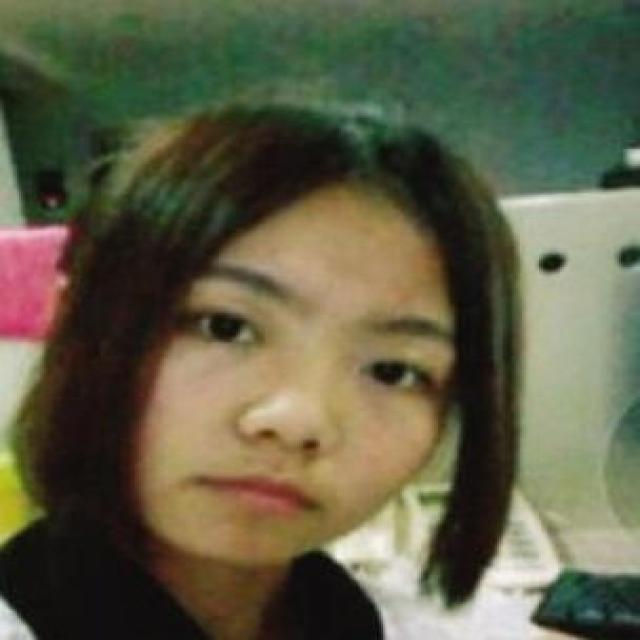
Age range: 13-20